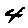
Label: 4